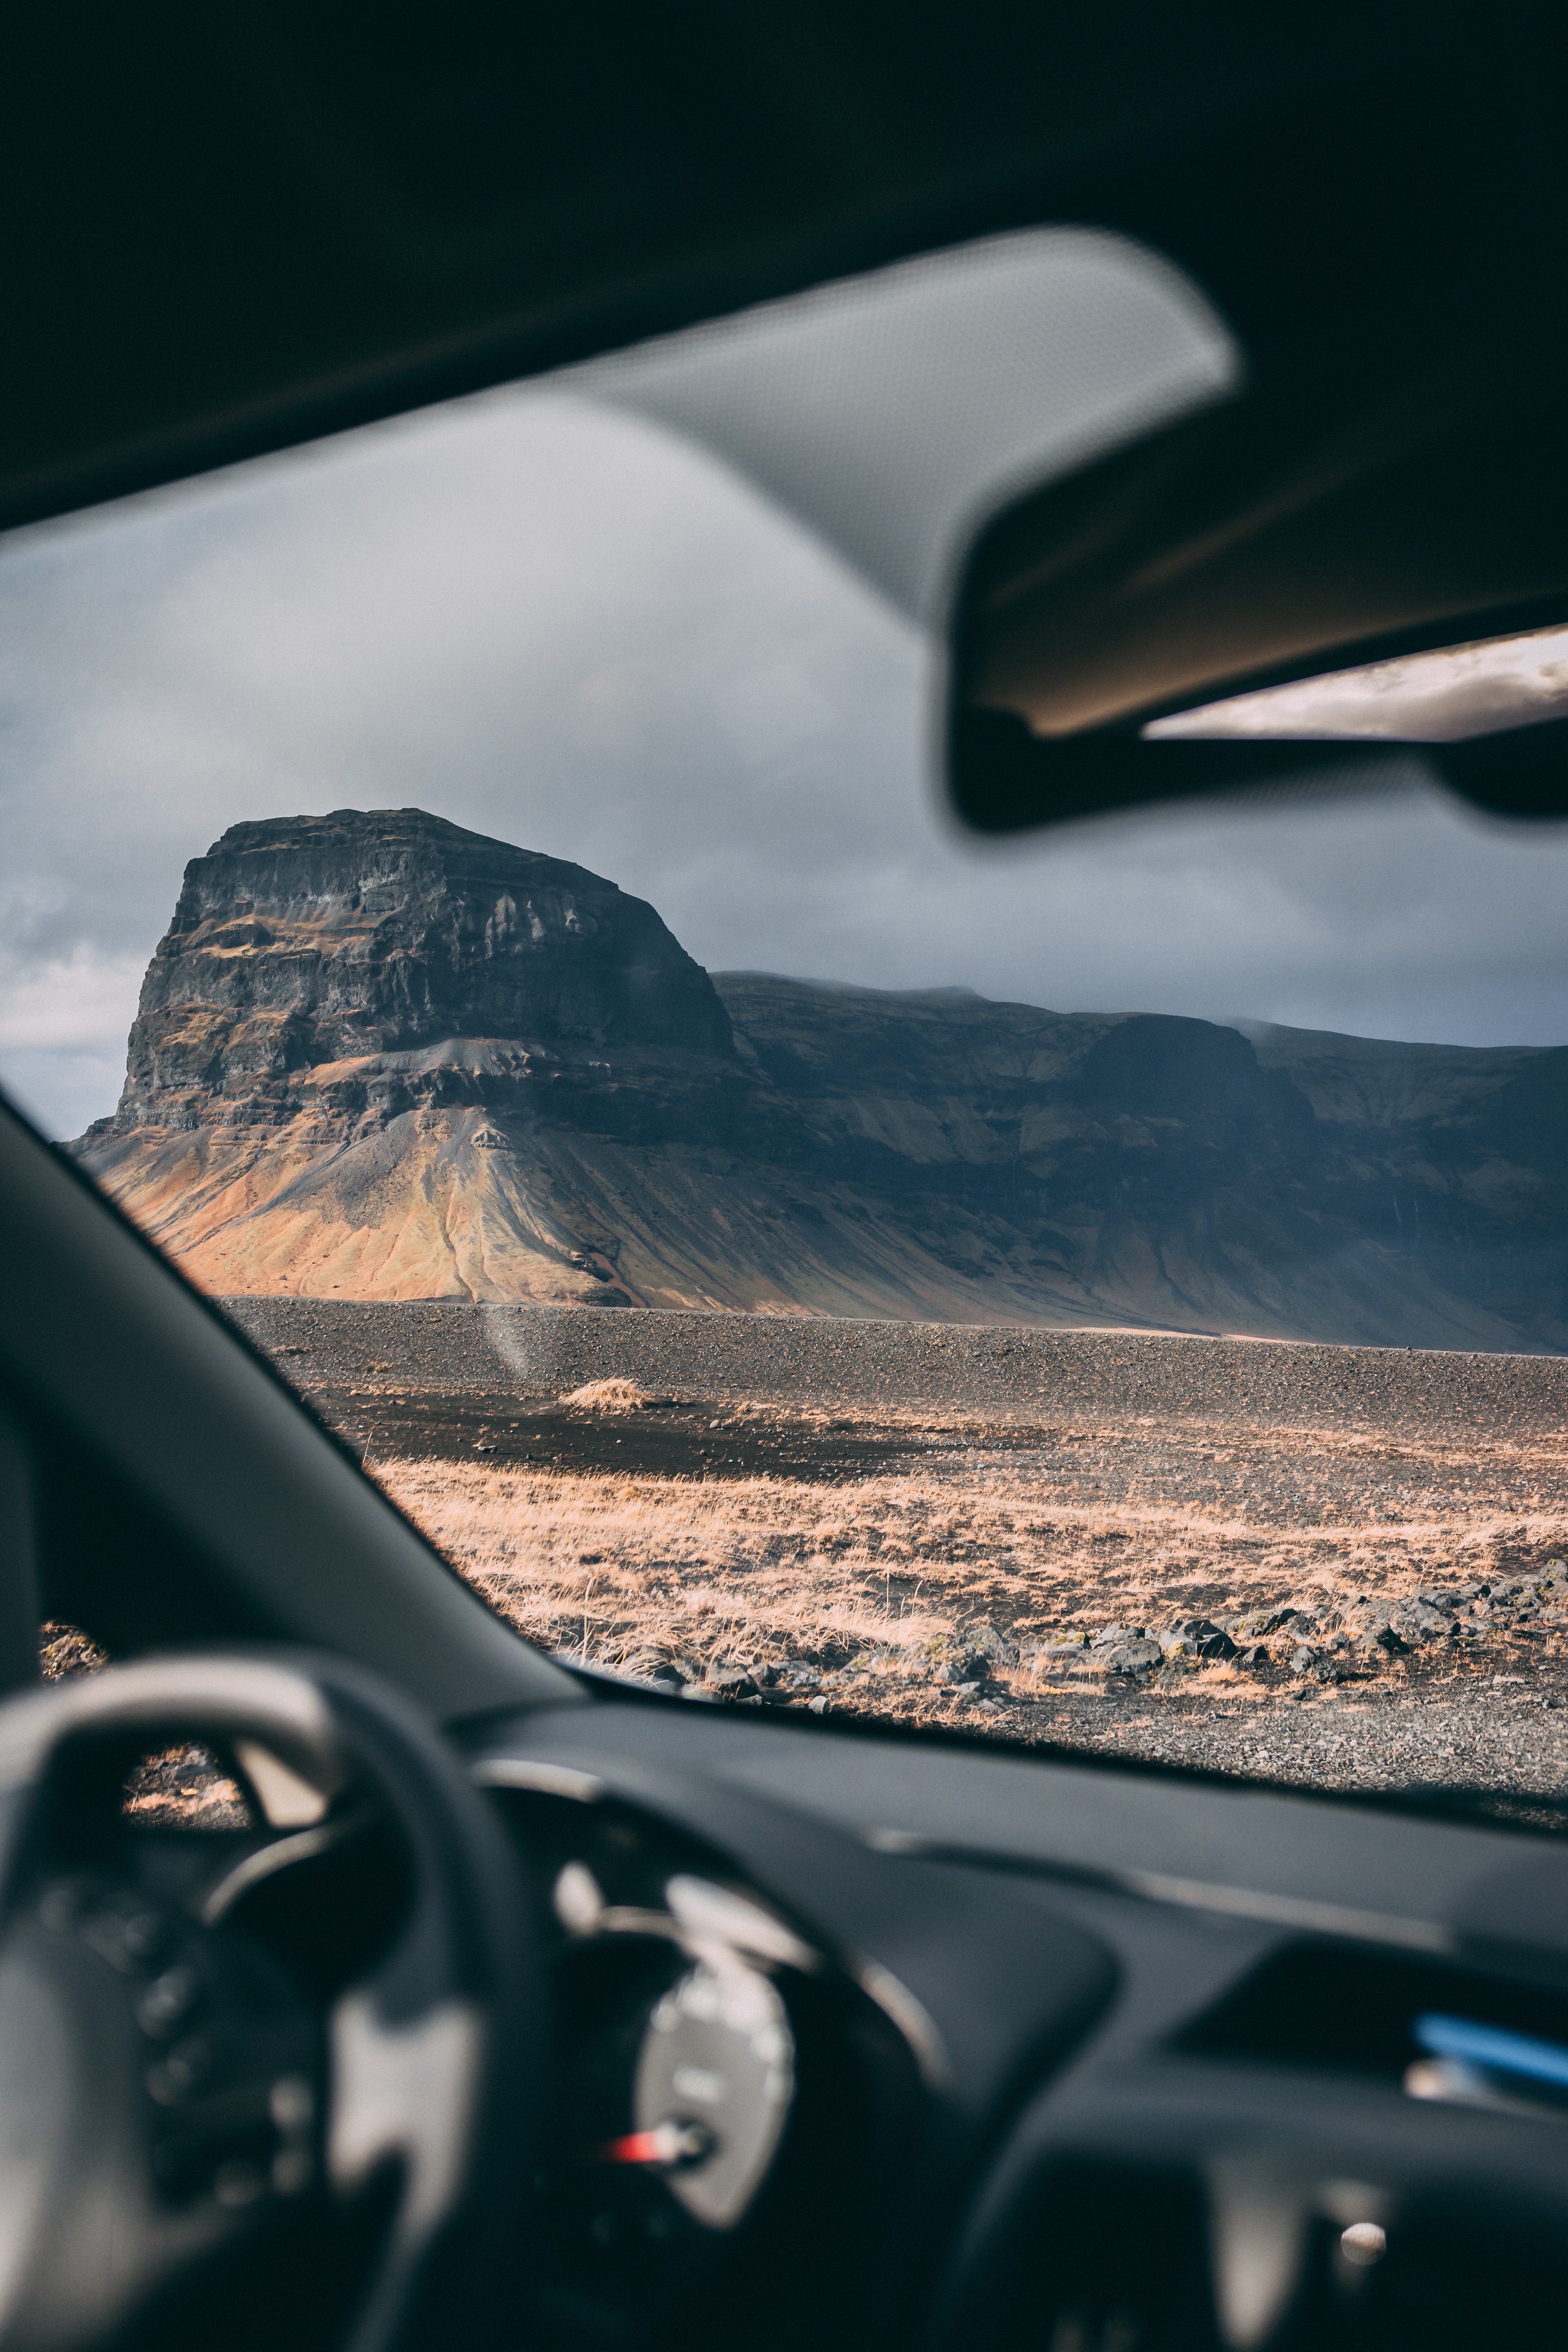
windshield, sky, motor vehicle, mode of transport, glass, vehicle door, windscreen wiper, road trip, automotive mirror, auto part, window, automotive window part, automotive design, road, rear view mirror, vehicle, driving, cloud, mountain, car, automotive exterior, photography, asphalt, mountain range, Tints and shades, highway, family car